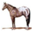
Label: horse